Answer in natural language. Where is toilet (marked A) with respect to Doorway (marked B)? Choose between the following options: left or right
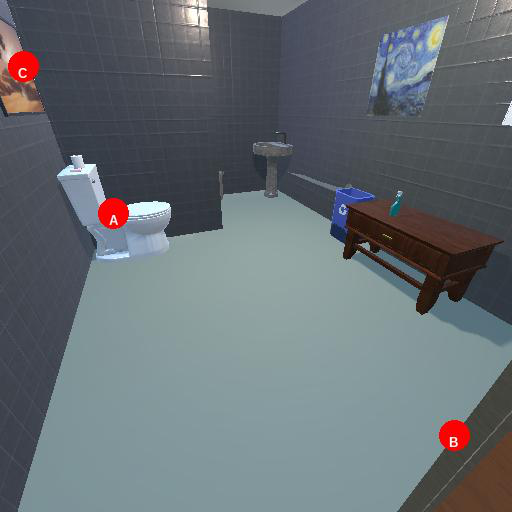
<answer>left</answer>